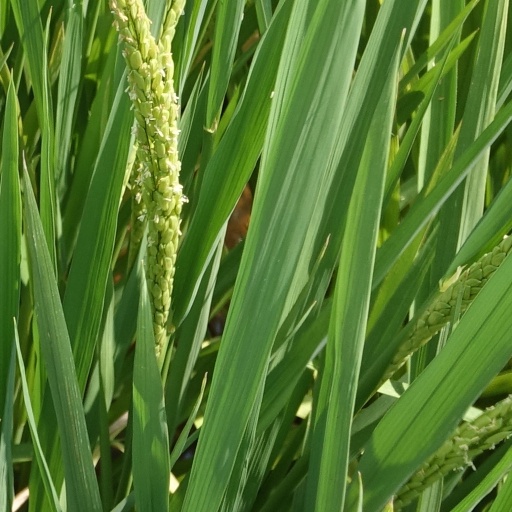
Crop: rice